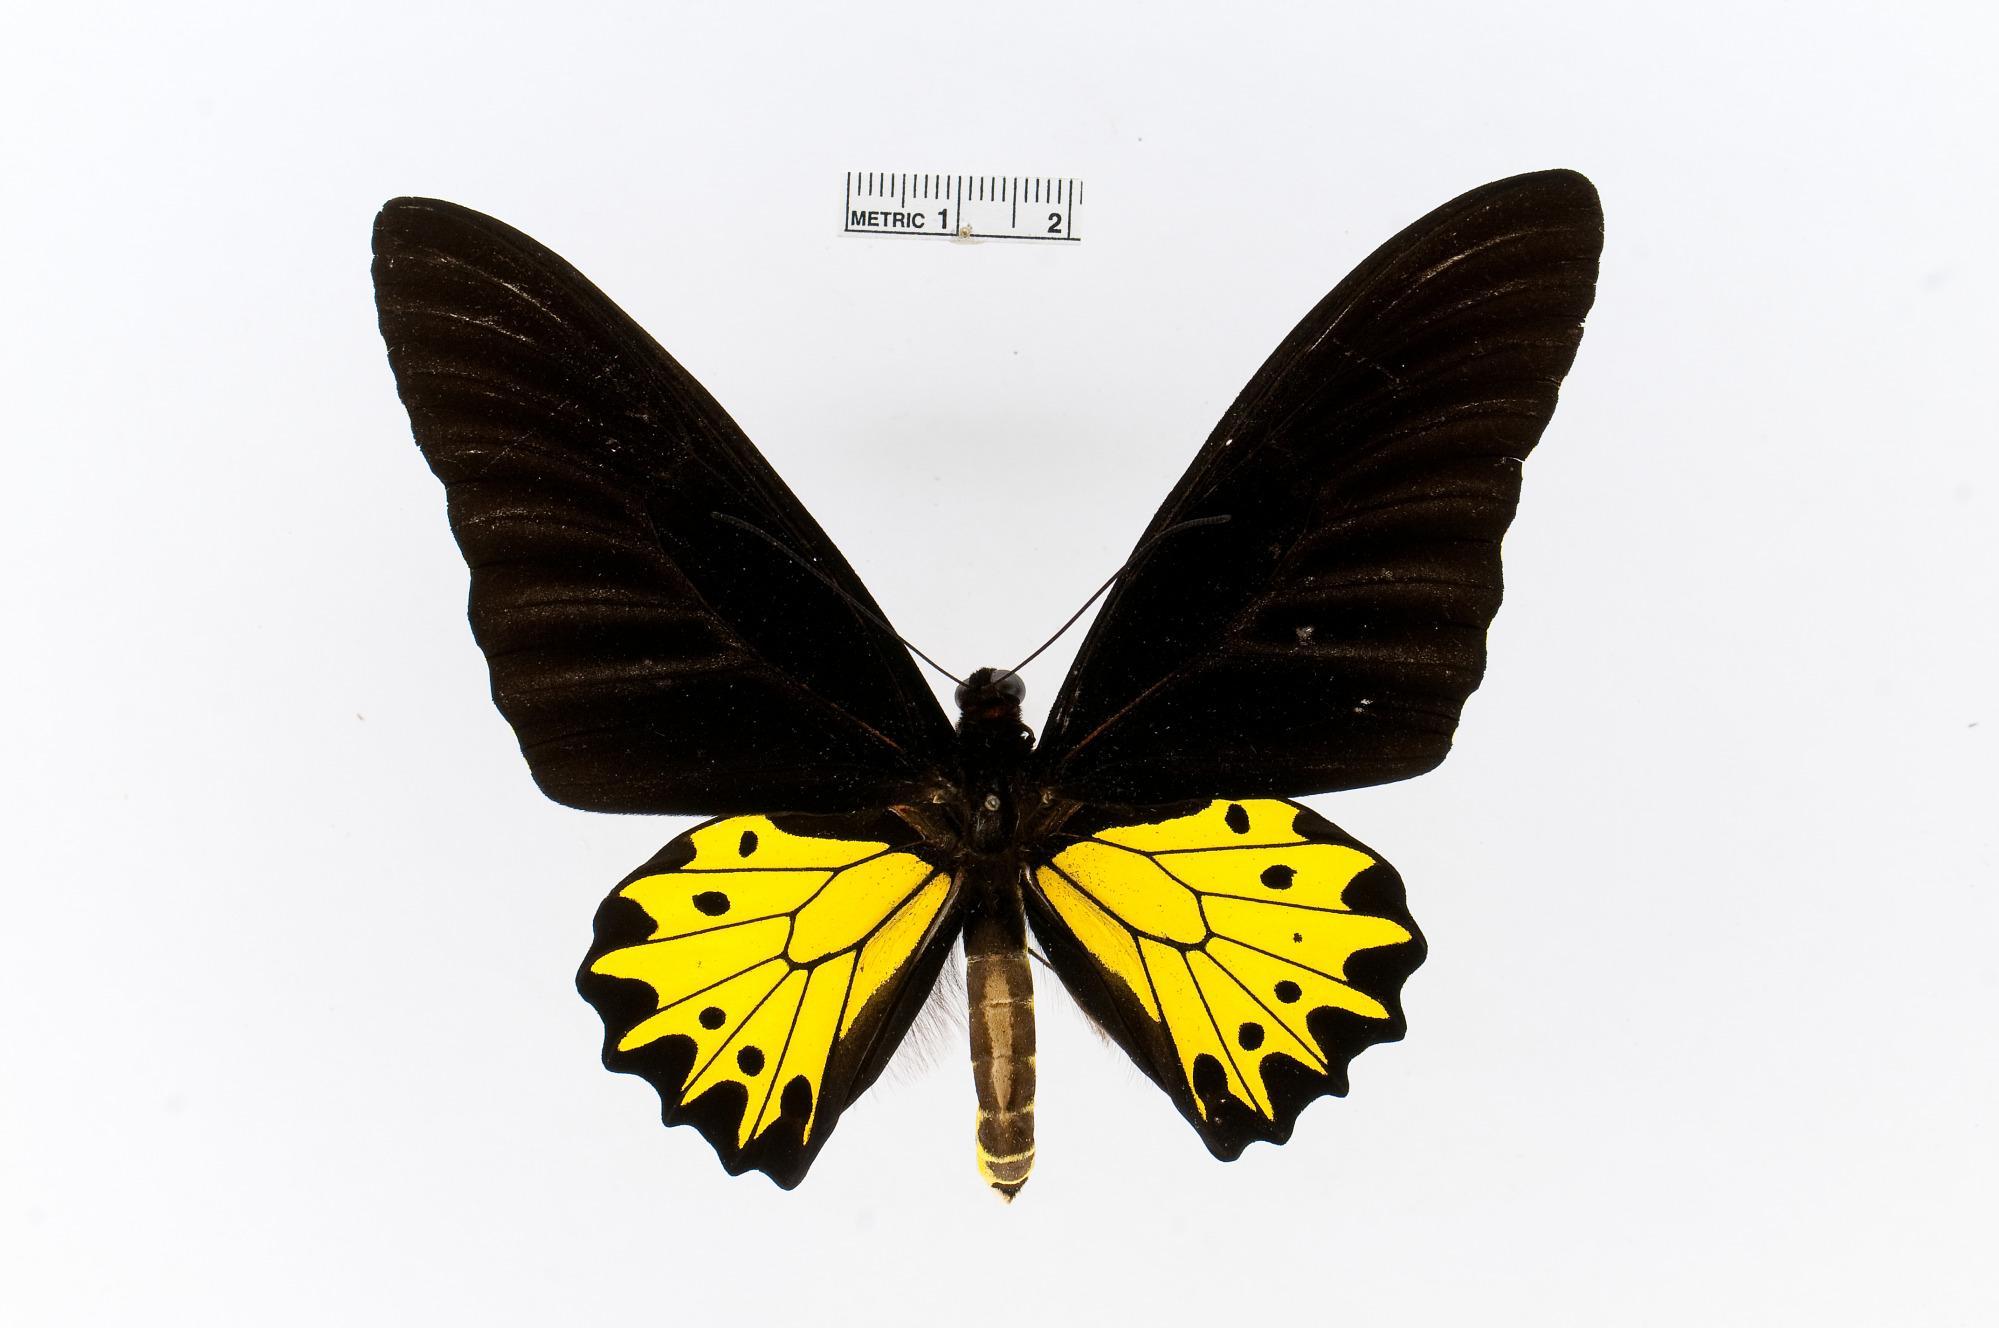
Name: Troides helena
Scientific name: Troides helena
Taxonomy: Animalia, Arthropoda, Insecta, Lepidoptera, Papilionidae, Papilioninae